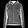
Label: Coat